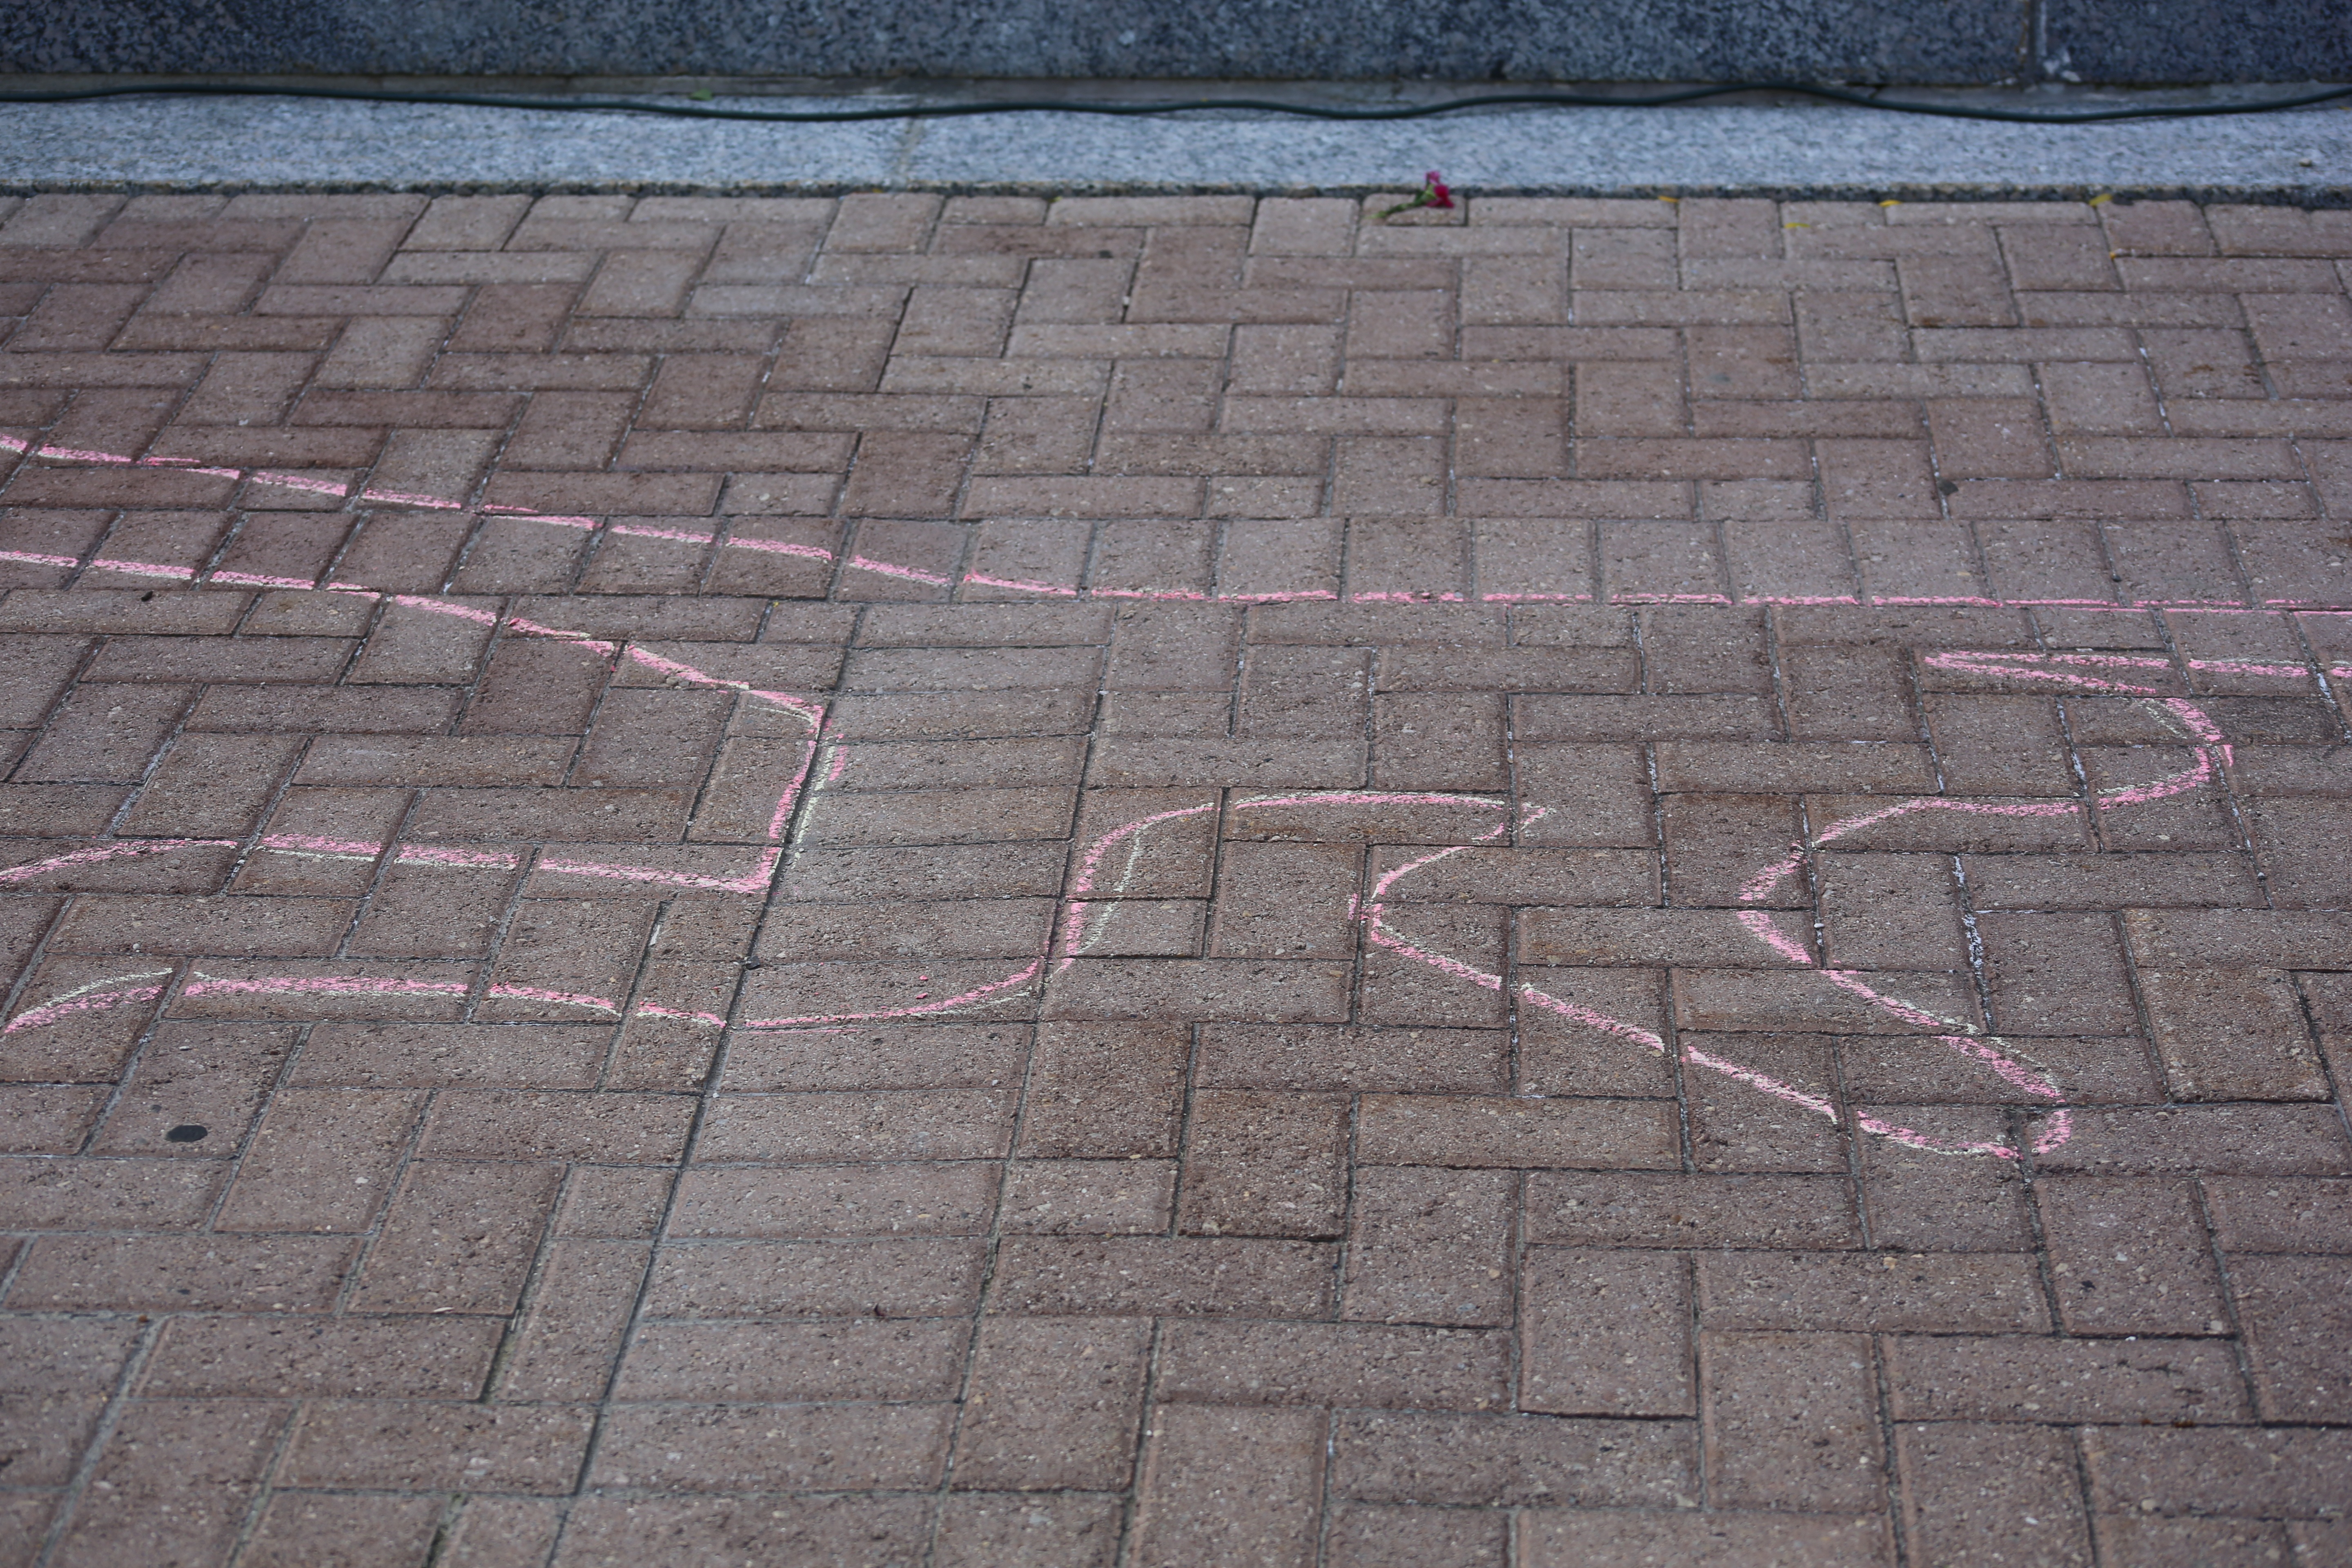
man, outline, person, street, sidewalk, floor, roof, cobblestone, wall, asphalt, walkway, soil, human, dead, brick, lane, material, public space, outdoors, sketch, drawing, chalk, police, crime, body, brickwork, murder, driveway, csi, victim, flooring, policing, protective, road surface, evidence, outdoor structure, forensics, body outline